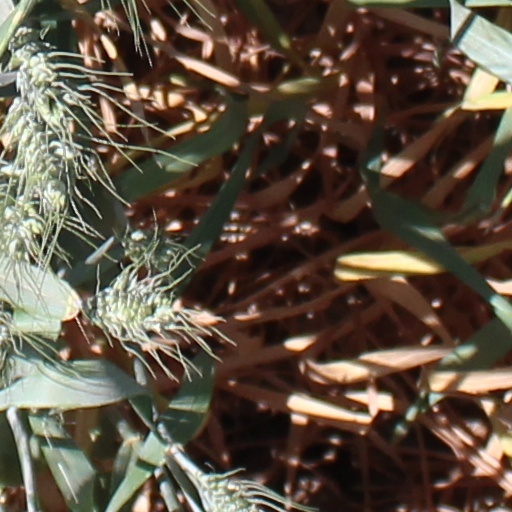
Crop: wheat